Jacques Savary

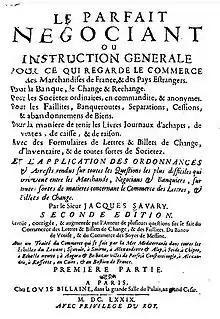
Jacques Savary, "Le Parfait Négociant", 1679.

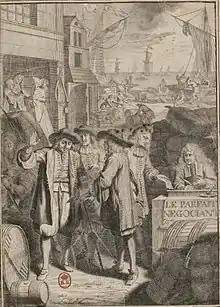
Jacques Savary, "Le Parfait Negociant", frontiscipe, 1675.

Jacques Savary (22 September 1622 – 7 October 1690) was a successful French merchant who became a widely recognised expert on questions regarding commerce. He was the author of "Le parfait négociant" (1675), a manual on mercantile trade, which was translated into several languages.